Maryade Ramanna

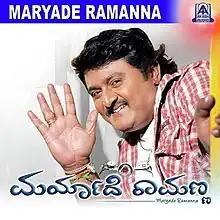
DVD cover

Maryade Ramanna is a 2011 Indian Kannada-language action comedy drama film directed by Guruprasad and starring Komal, Nisha Shah and Mukesh Rishi. It is a remake of the Telugu film "Maryada Ramanna" (2010), which itself is based on "Our Hospitality" (1923).